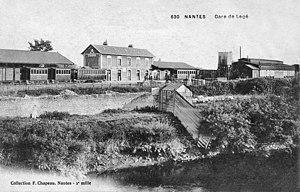
La gare de Legé à Nantes, origine de la ligne à voie métrique de Nantes à Legé.
La Ligne de Nantes à Legé était une ligne de chemin de fer d'intérêt local à voie métrique, située dans le département de la Loire-Inférieure. Elle fut exploitée par la Compagnie des Compagnie française de chemins de fer à voie étroite. La Compagnie exploitait aussi une autre ligne : Nantes - Les Sorinières à Rocheservière.
La gare de Nantes-Legé, communément appelée gare de Legé, est une gare ferroviaire française disparue de la ligne de Nantes à Legé, qui était située le long de l'actuelle avenue de la Gare-de-Legé dans l'actuel quartier de l'île de Nantes, sur le territoire de la commune de Nantes, dans le département de la Loire-Inférieure. Elle était gérée par la Compagnie française de chemins de fer à voie étroite.